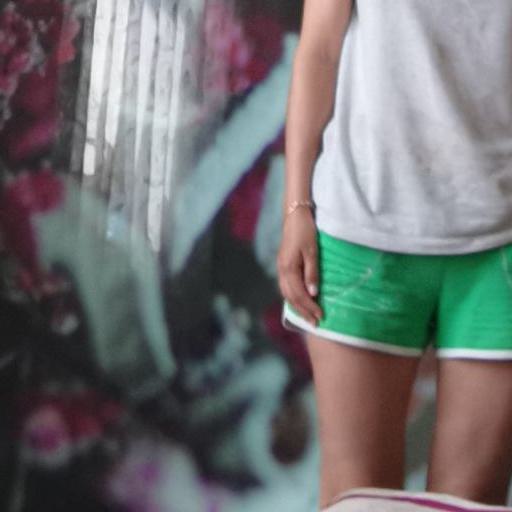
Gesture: no_gesture